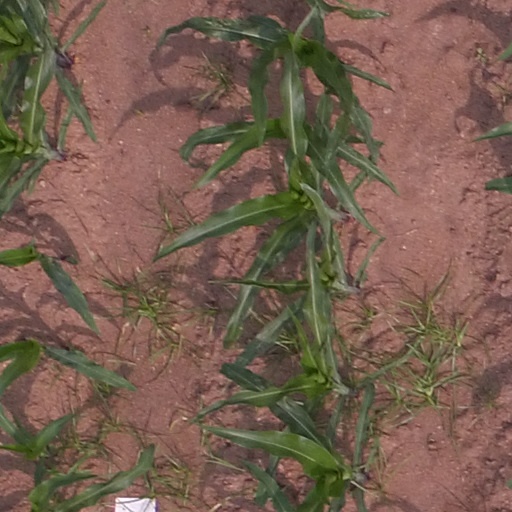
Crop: maize; corn